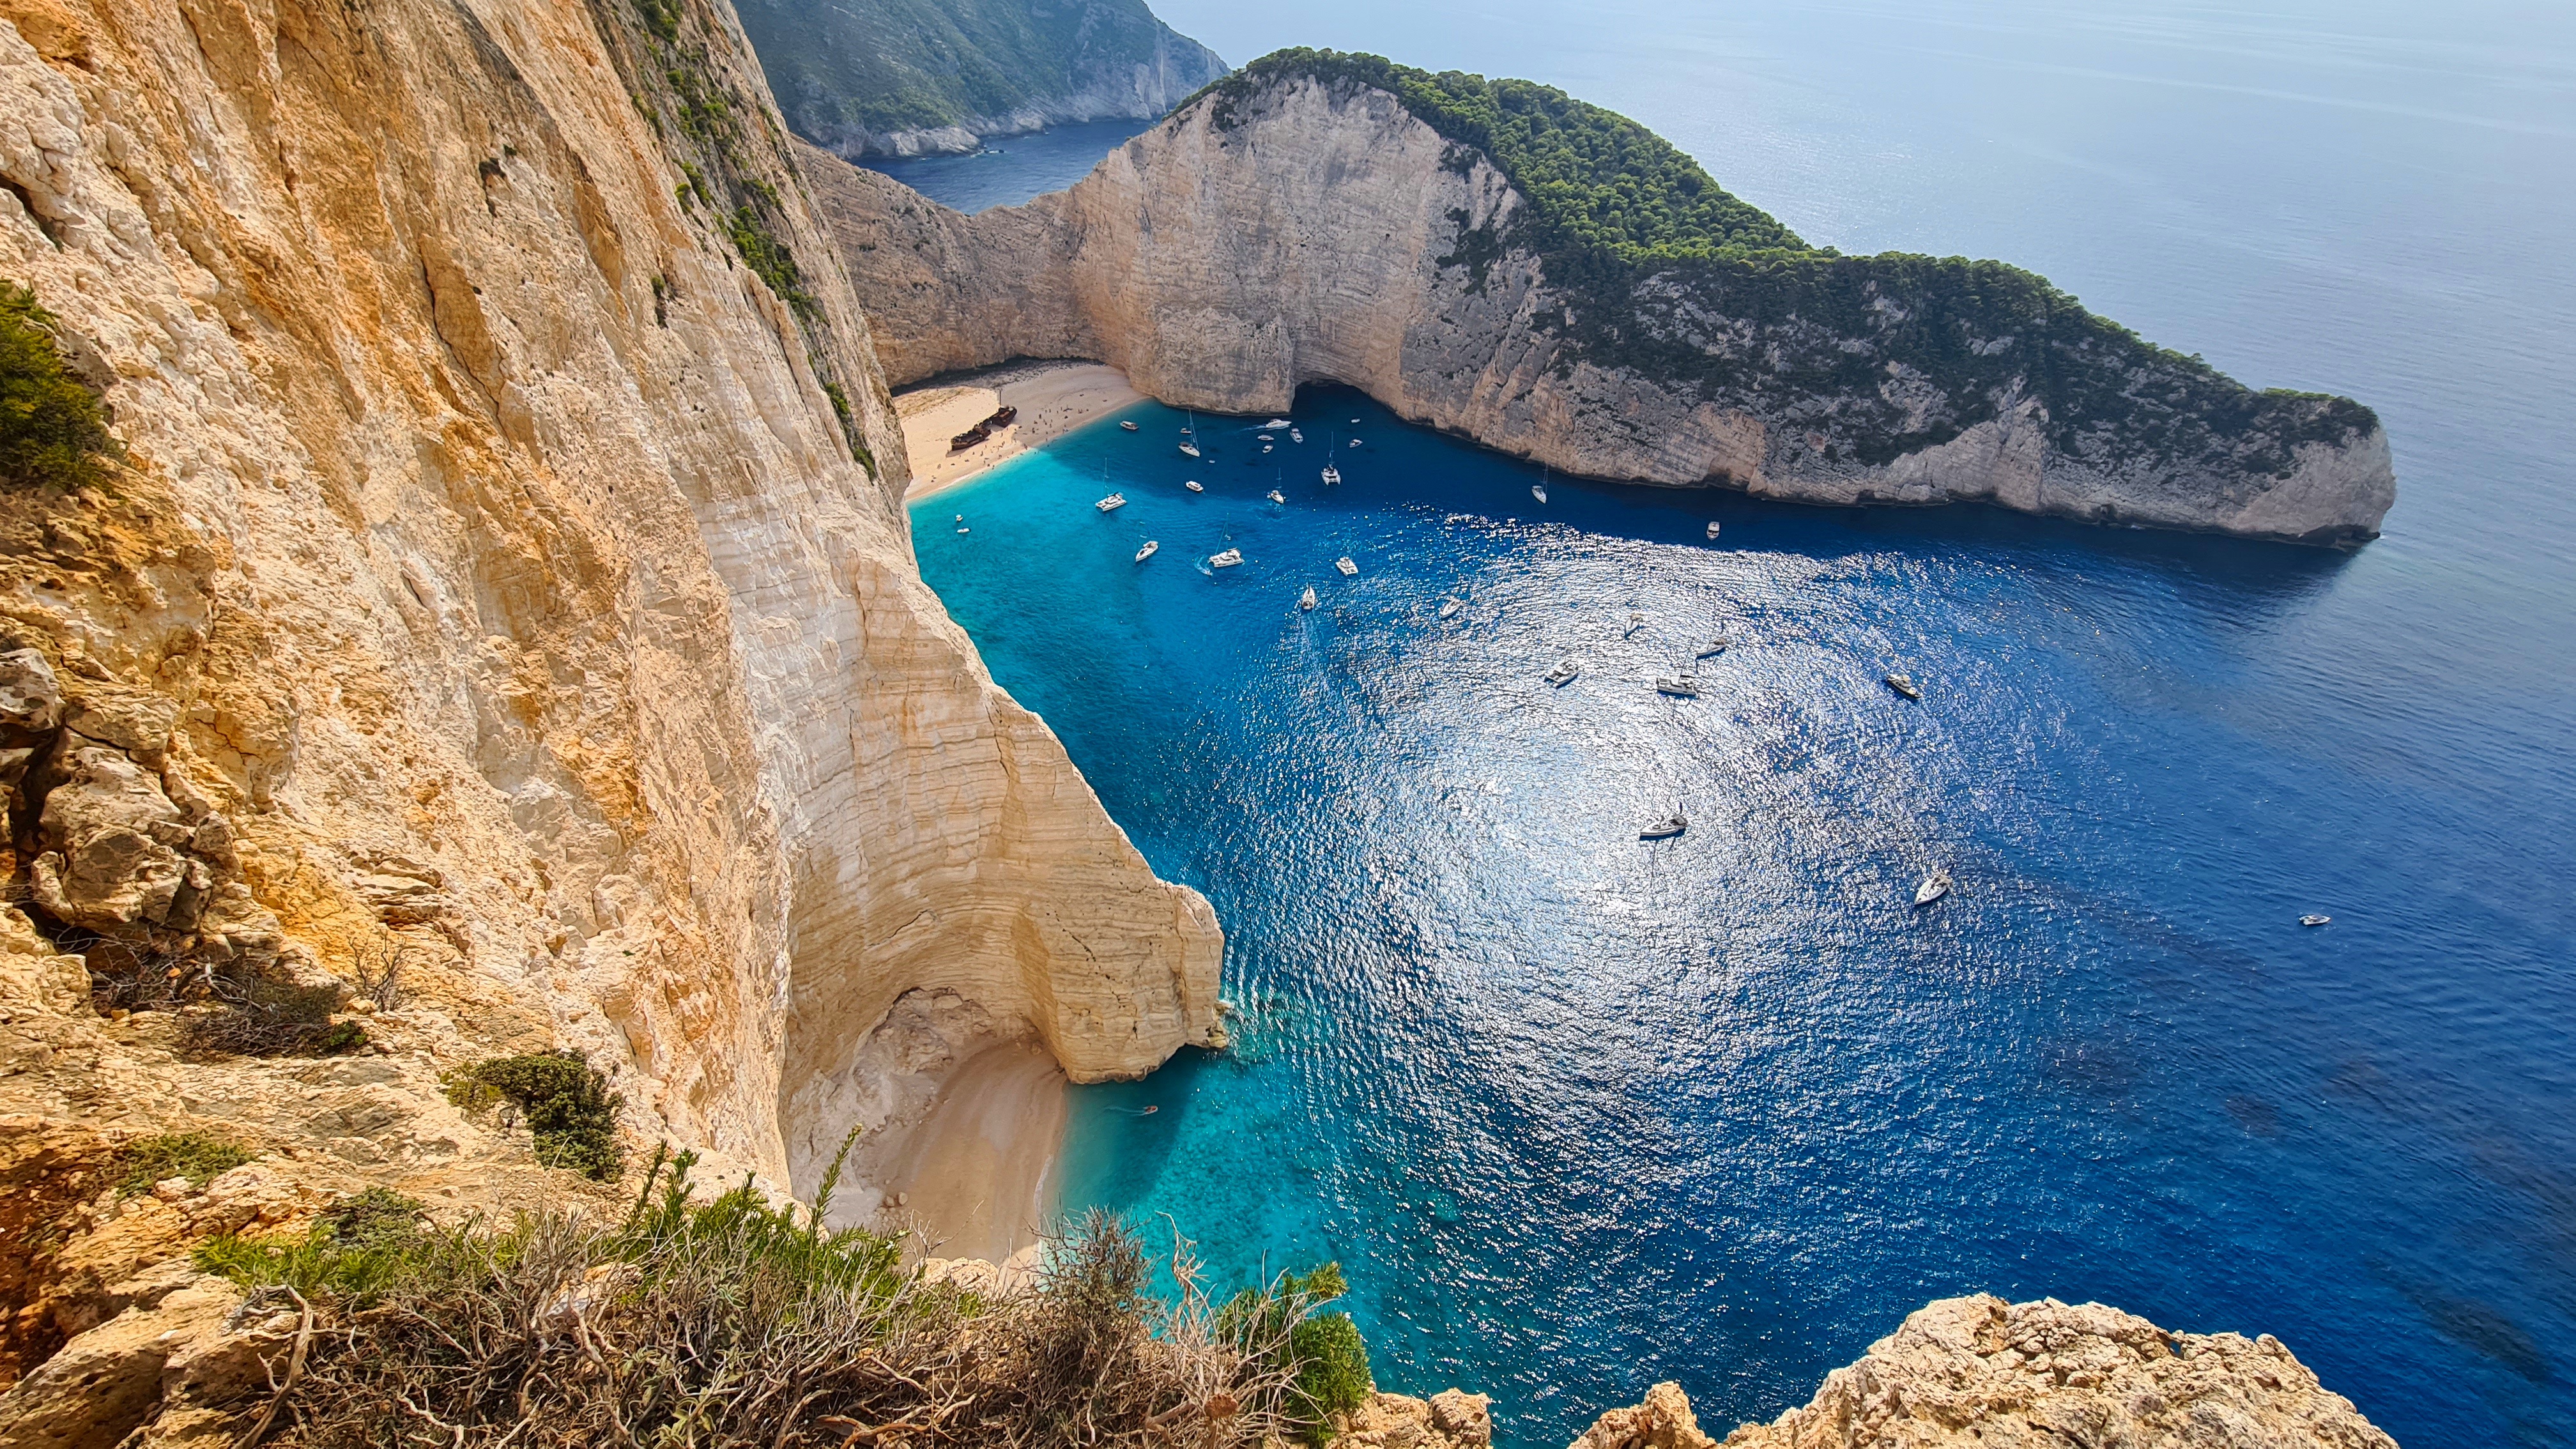
natural, water, water resources, mountain, azure, natural landscape, coastal and oceanic landforms, watercourse, lake, formation, sky, headland, klippe, landscape, geology, coast, rock, bedrock, wilderness, cove, cape, ocean, peninsula, erosion, horizon, cliff, bay, sound, beach, inlet, arch, sea, natural arch, escarpment, outcrop, promontory, batholith, island, tourism, fault